North Borneo Chartered Company

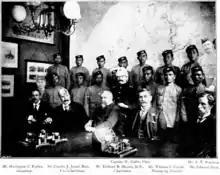
Board of directors of the company.

The company was founded along similar lines as the East India Company. German businessman and diplomat Baron von Overbeck, along with the heads of a British trading company in Shanghai and London, Alfred Dent and Edward Dent, together met with the rulers of northern Borneo to obtain a concession for their colonial interests. The Governor of Labuan, accompanied the negotiations. On 29 December 1877, they met Sultan Abdul Momin of Brunei. The Sultan agreed to make the concession for 15,000 Spanish dollars. However, since it turned out that the Sultan of Brunei had already ceded some areas to the Sultan of Sulu, further negotiations were needed. With the assistance of William Clark Cowie, a Scottish adventurer and friend of Sultan Jamal-ul Azam of Sulu, the Sultan signed a concession treaty on 22 January 1878 and received 5,000 Spanish dollars.